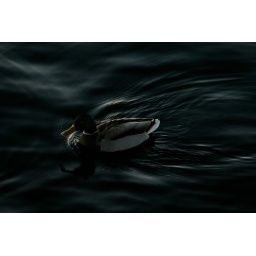
A duck swimming in the sea at winter time